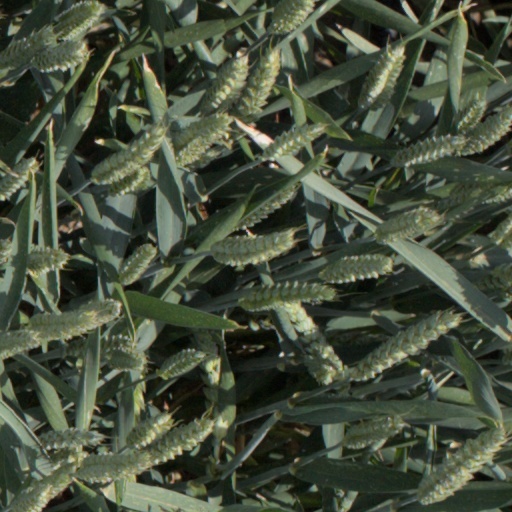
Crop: wheat